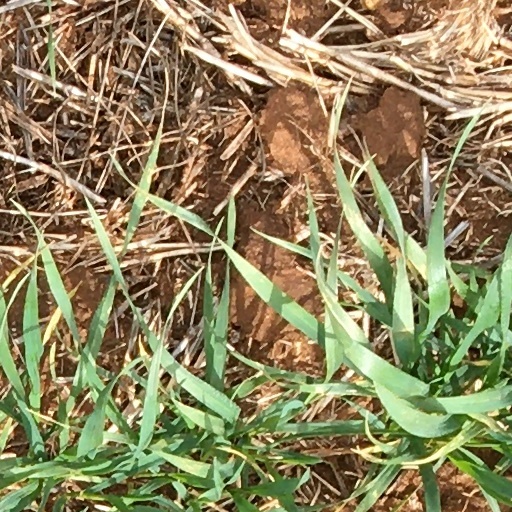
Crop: wheat